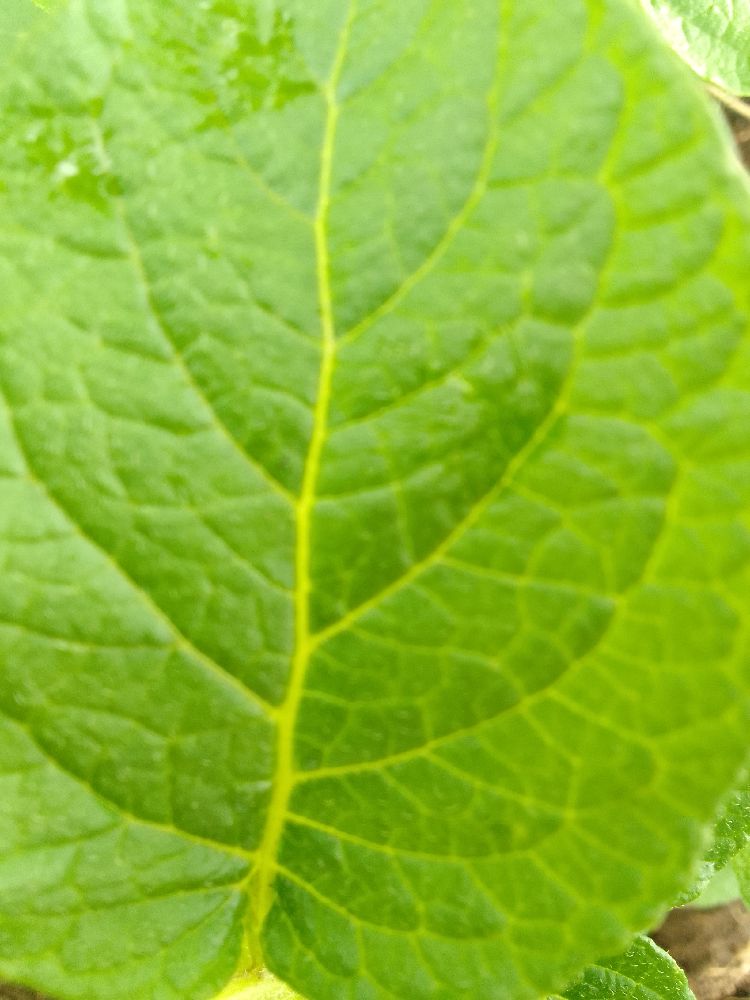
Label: Healthy